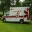
Label: ambulance